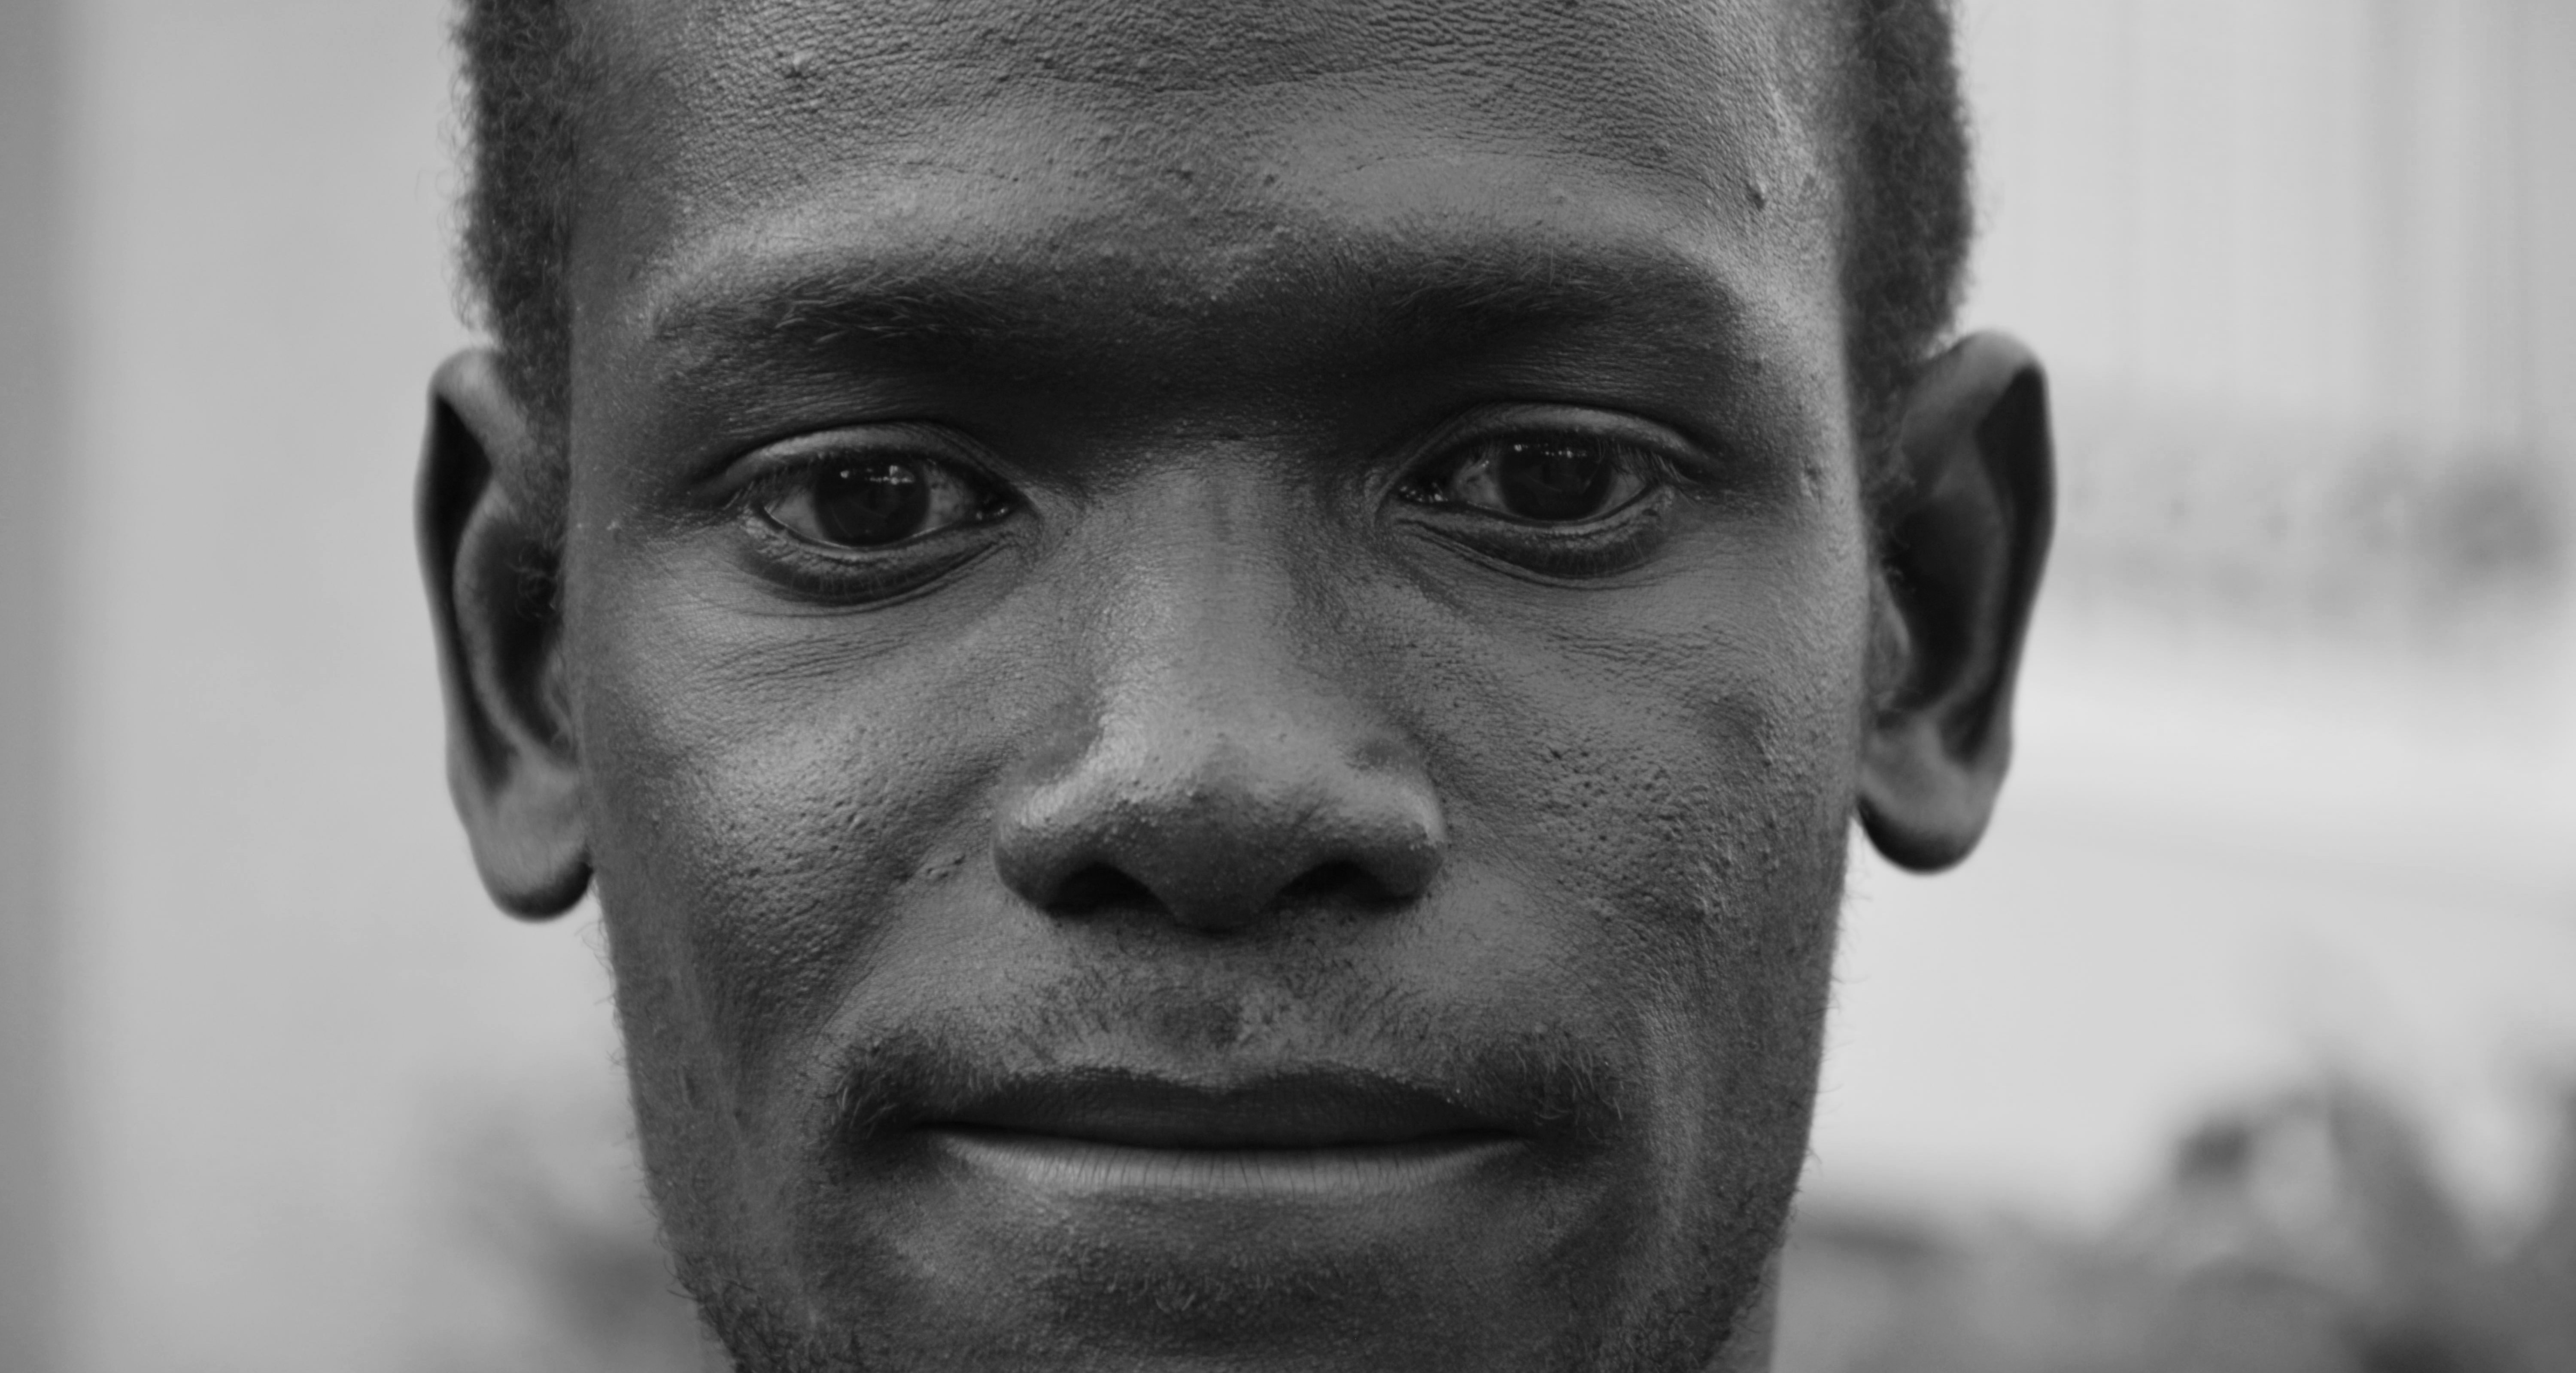
man, person, black and white, white, photography, male, portrait, child, black, monochrome, facial expression, smile, close up, face, nose, eye, head, skin, organ, emotion, monochrome photography, portrait photography